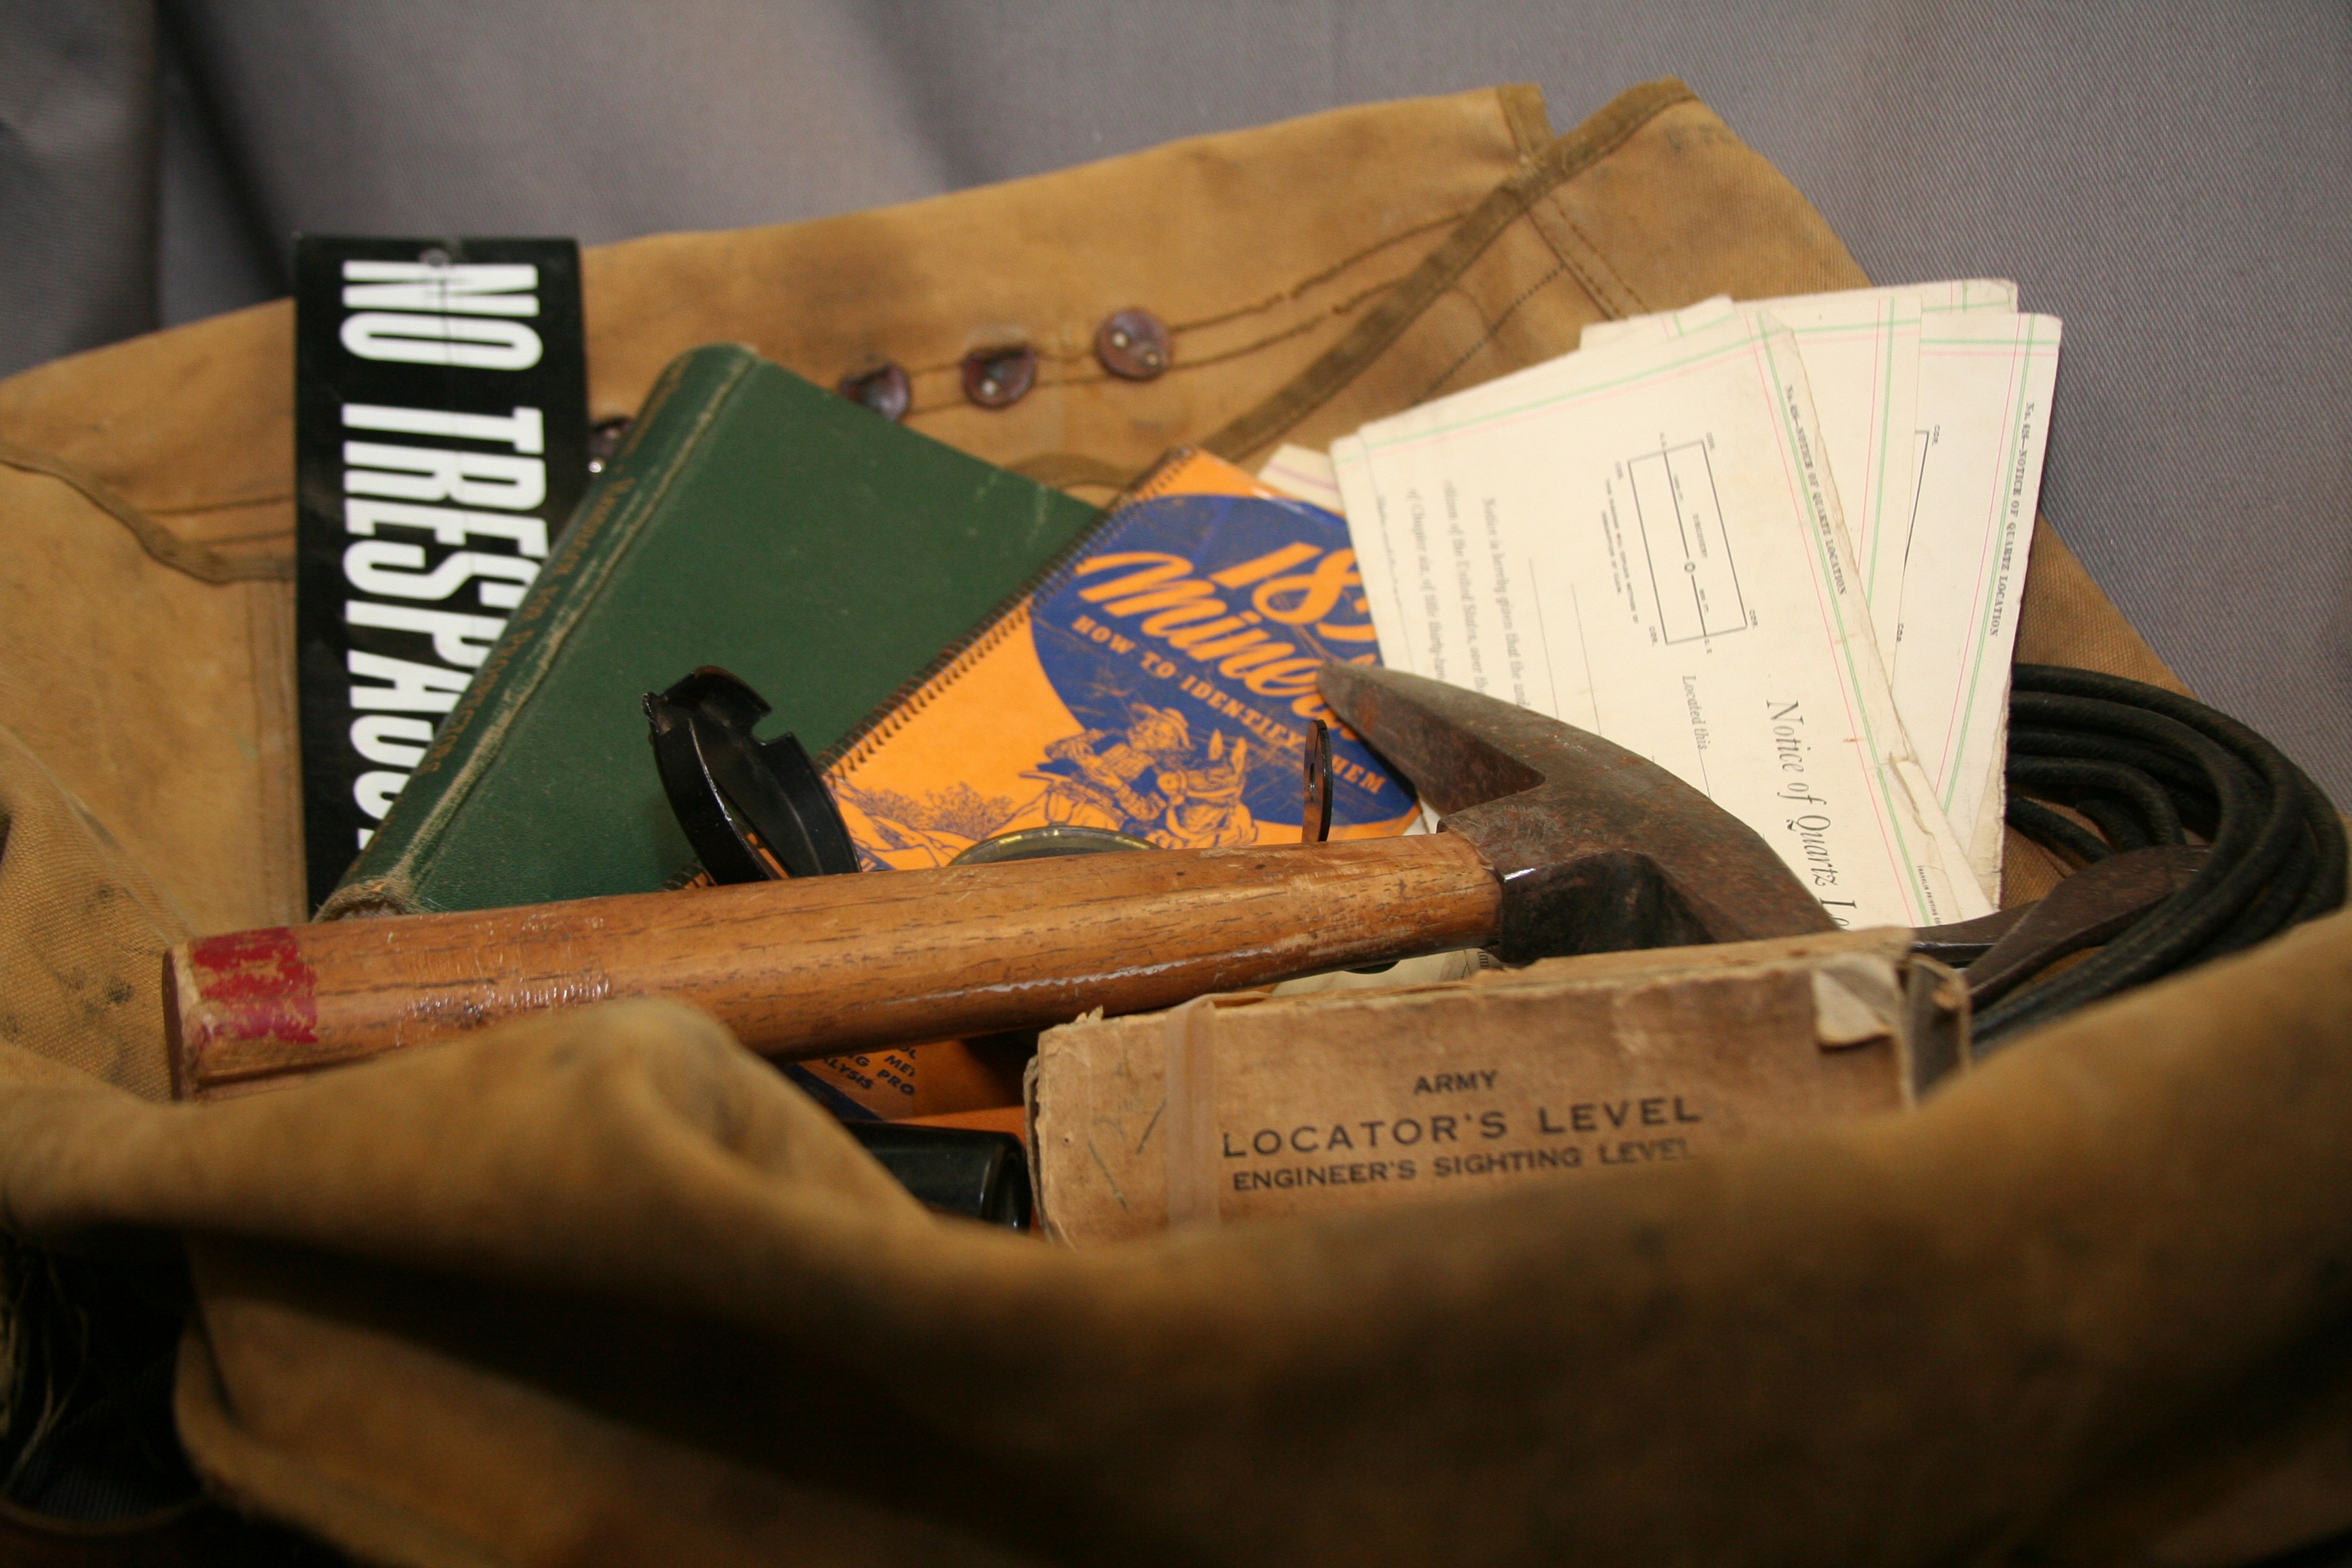
writing, wood, hiking, vintage, adventure, old, vacation, travel, trek, equipment, journey, art, tools, discovery, exploration, active, maps, mining, treasure map, adventure travel, vintage map